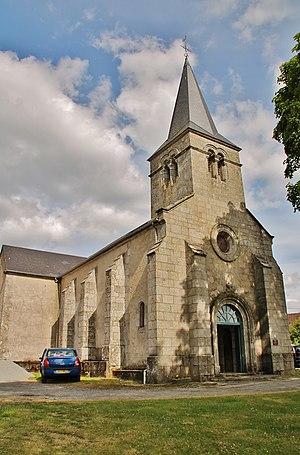
église Ste Radegonde
La Villeneuve est une commune française située dans le département de la Creuse en région Nouvelle-Aquitaine.